Unification of Italy

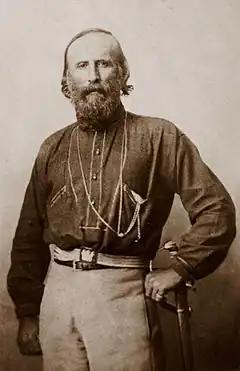
Giuseppe Garibaldi, celebrated as one of the greatest generals of modern times and as the "Hero of the Two Worlds" because of his military enterprises in South America and Europe, who commanded and fought in many military campaigns that led to the unification of Italy

The Austrians were defeated at the Battle of Magenta on 4 June and pushed back to Lombardy. Napoleon III's plans worked and at the Battle of Solferino, France and Sardinia defeated Austria and forced negotiations; at the same time, in the northern part of Lombardy, the Italian volunteers known as the Hunters of the Alps, led by Giuseppe Garibaldi, defeated the Austrians at Varese and Como. On 12 July, the Armistice of Villafranca was signed. The settlement, by which Lombardy was annexed to Sardinia, left Austria in control of the Veneto and Mantua. The final arrangement was ironed out by "back-room" deals. This was because neither France, Austria, nor Sardinia wanted to risk another battle and could not handle further fighting. All of the sides were eventually unhappy with the outcome of the Second War of Italian Unification and expected another conflict in the future. In fact, Napoleon III and Cavour were mutually indebted: the first because he had withdrawn from the Second Italian War of Independence before the expected conquest of Venice, the second because he had allowed the uprisings to spread to the territories of central-northern Italy, thus going beyond what was agreed with the Plombières Agreement.